Gutasaga

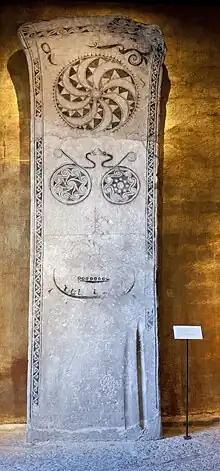
"Everything is bound by armlets" from Gutasaga

The saga tells of an emigration that is associated with the historical migration of the Goths during the Migration Period: